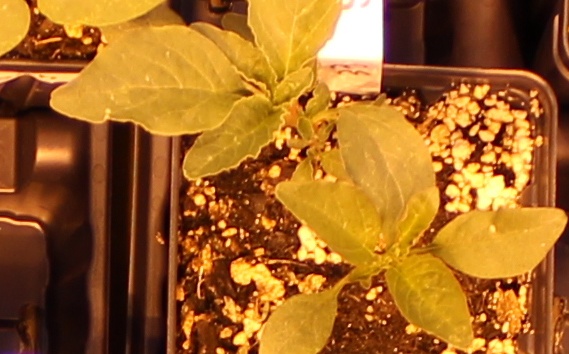
Label: Waterhemp